Cheetah (1989 film)

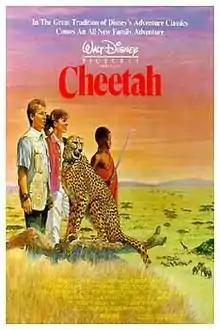
Theatrical release poster

Cheetah, also known as Cheetah and Friends, is a 1989 American family drama film from Walt Disney Pictures starring Keith Coogan and Lucy Deakins. This motion picture was loosely based on Alan Caillou's novel "The Cheetahs". It was shot in Nairobi, Kenya. This motion picture features the phrase "Hakuna matata" which became famous when Disney released "The Lion King" five years later.